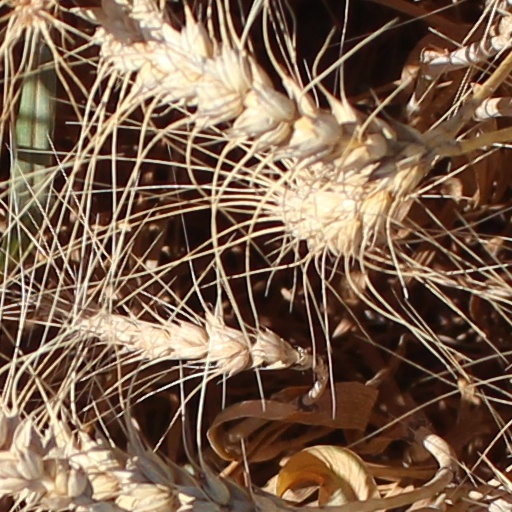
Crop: wheat